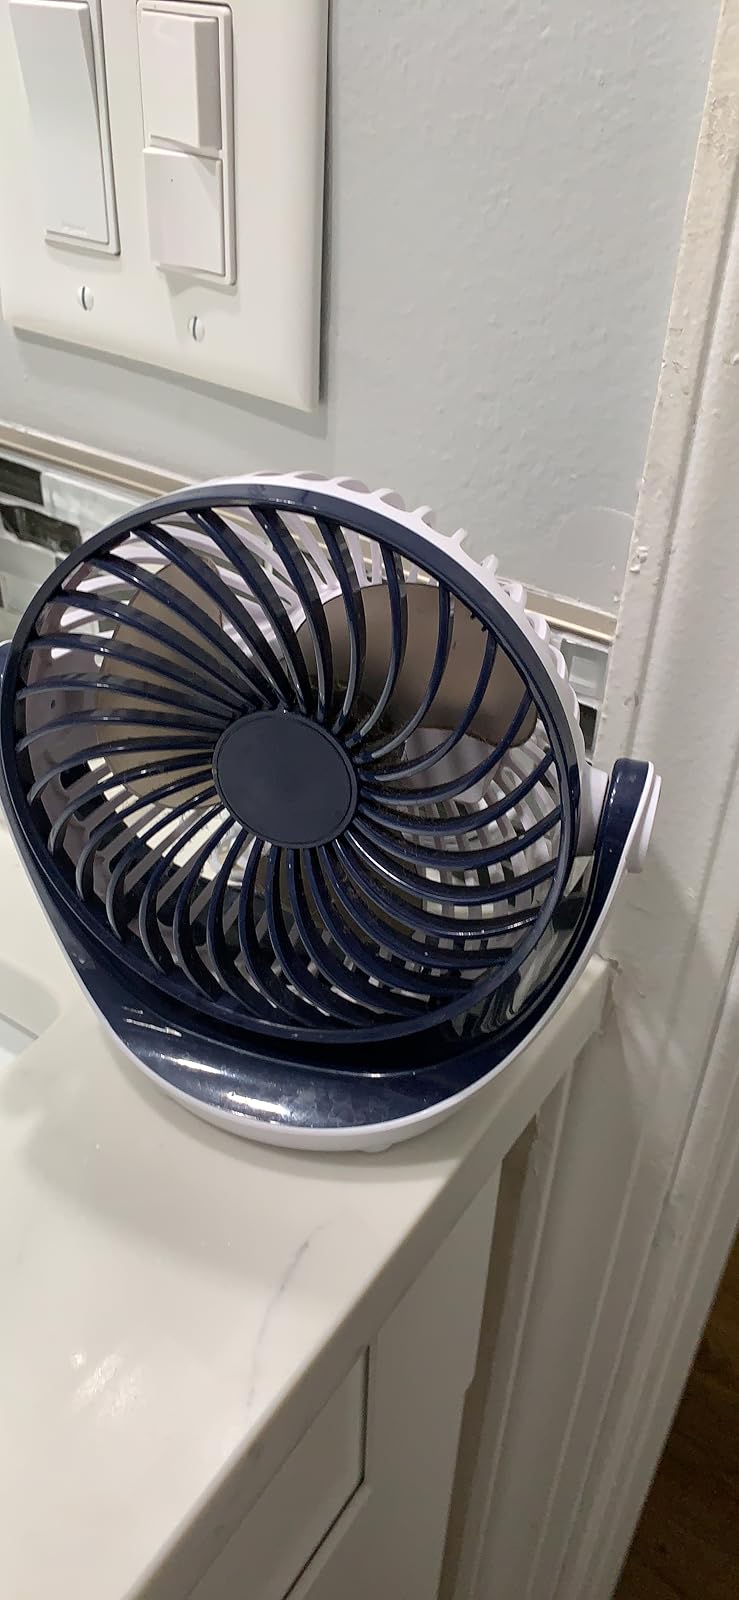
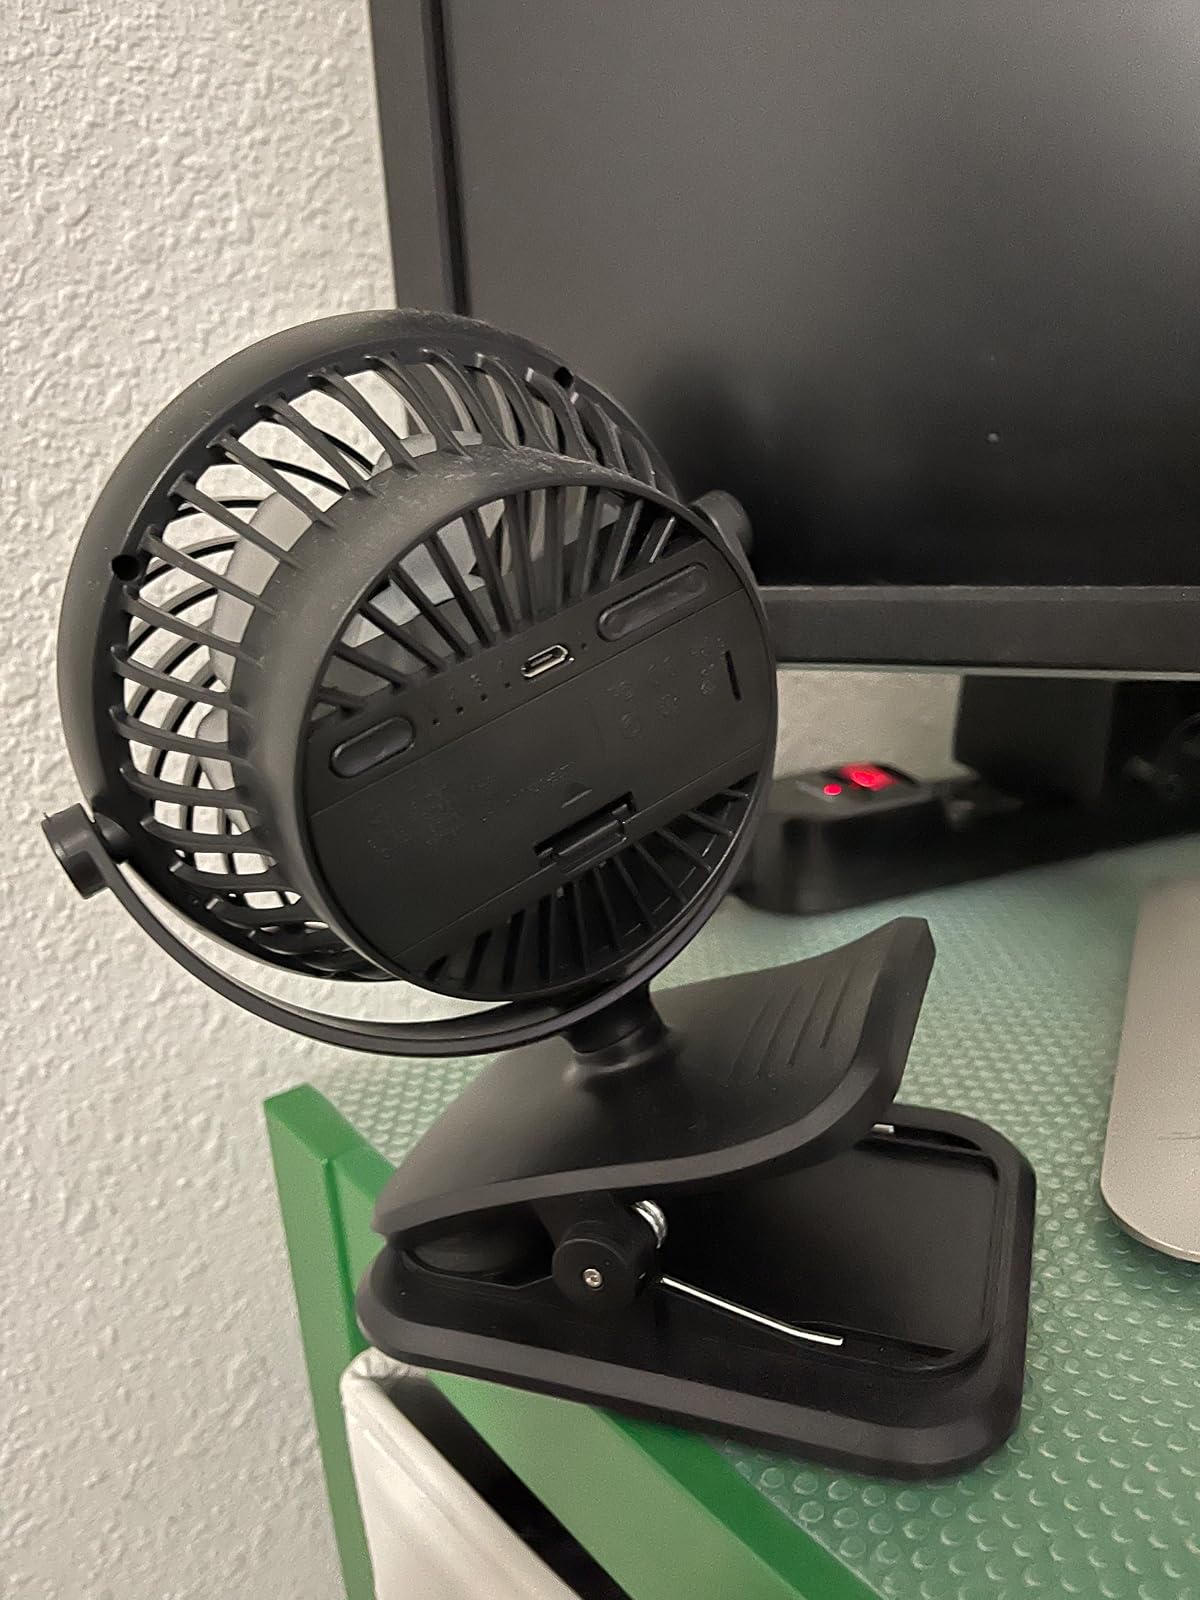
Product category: fan
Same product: no